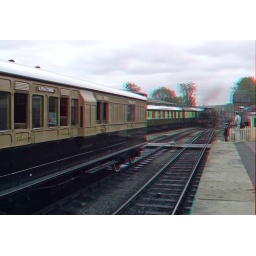
The bluebell railway Guard Van in 3D anaglyph Stereo red cyan glasses to view